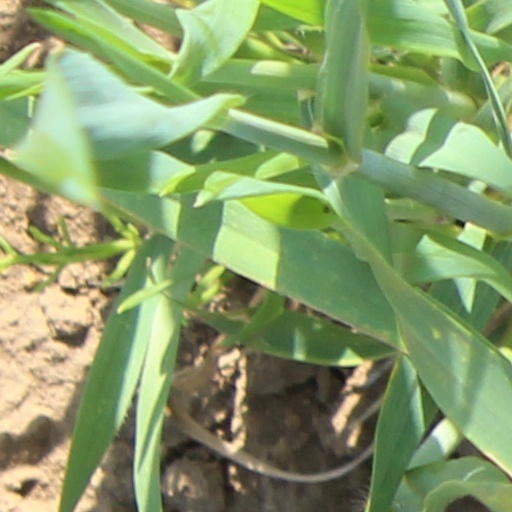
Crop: wheat